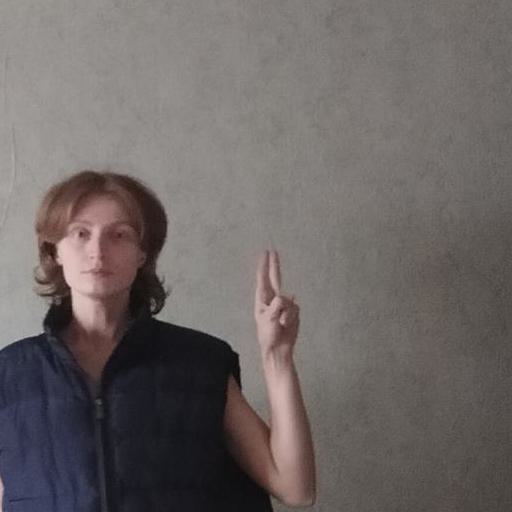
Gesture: two_up